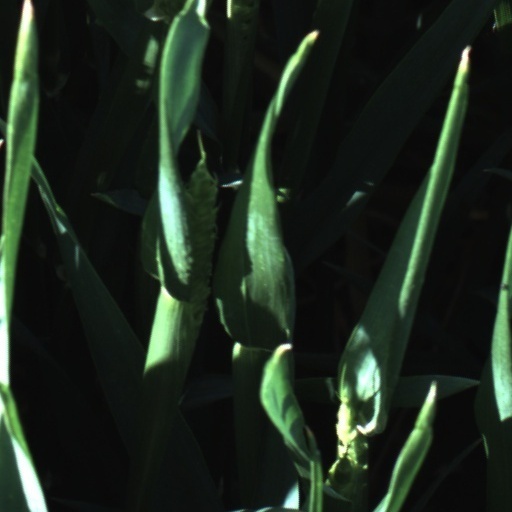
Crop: wheat